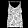
Label: T - shirt / top